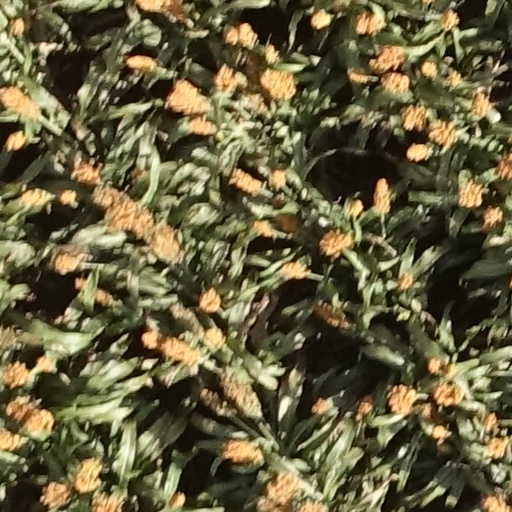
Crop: sorghum